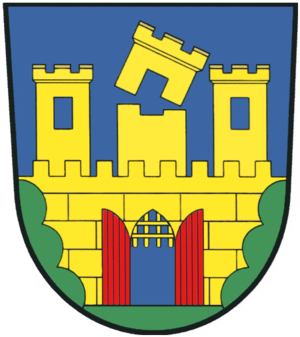
Týnec est une commune du district de Břeclav, dans la région de Moravie-du-Sud, en République tchèque. Sa population s'élevait à 1 101 habitants en 2017.